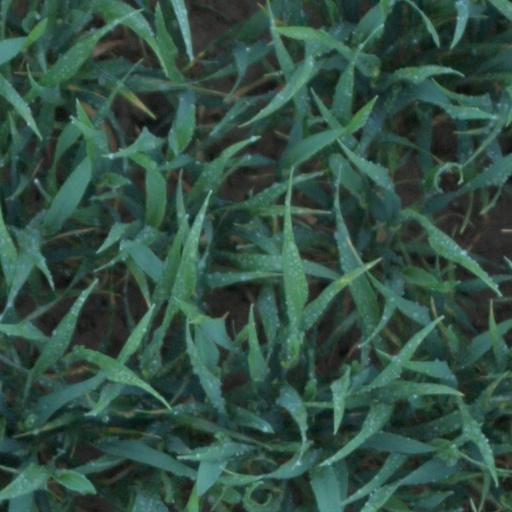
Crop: wheat